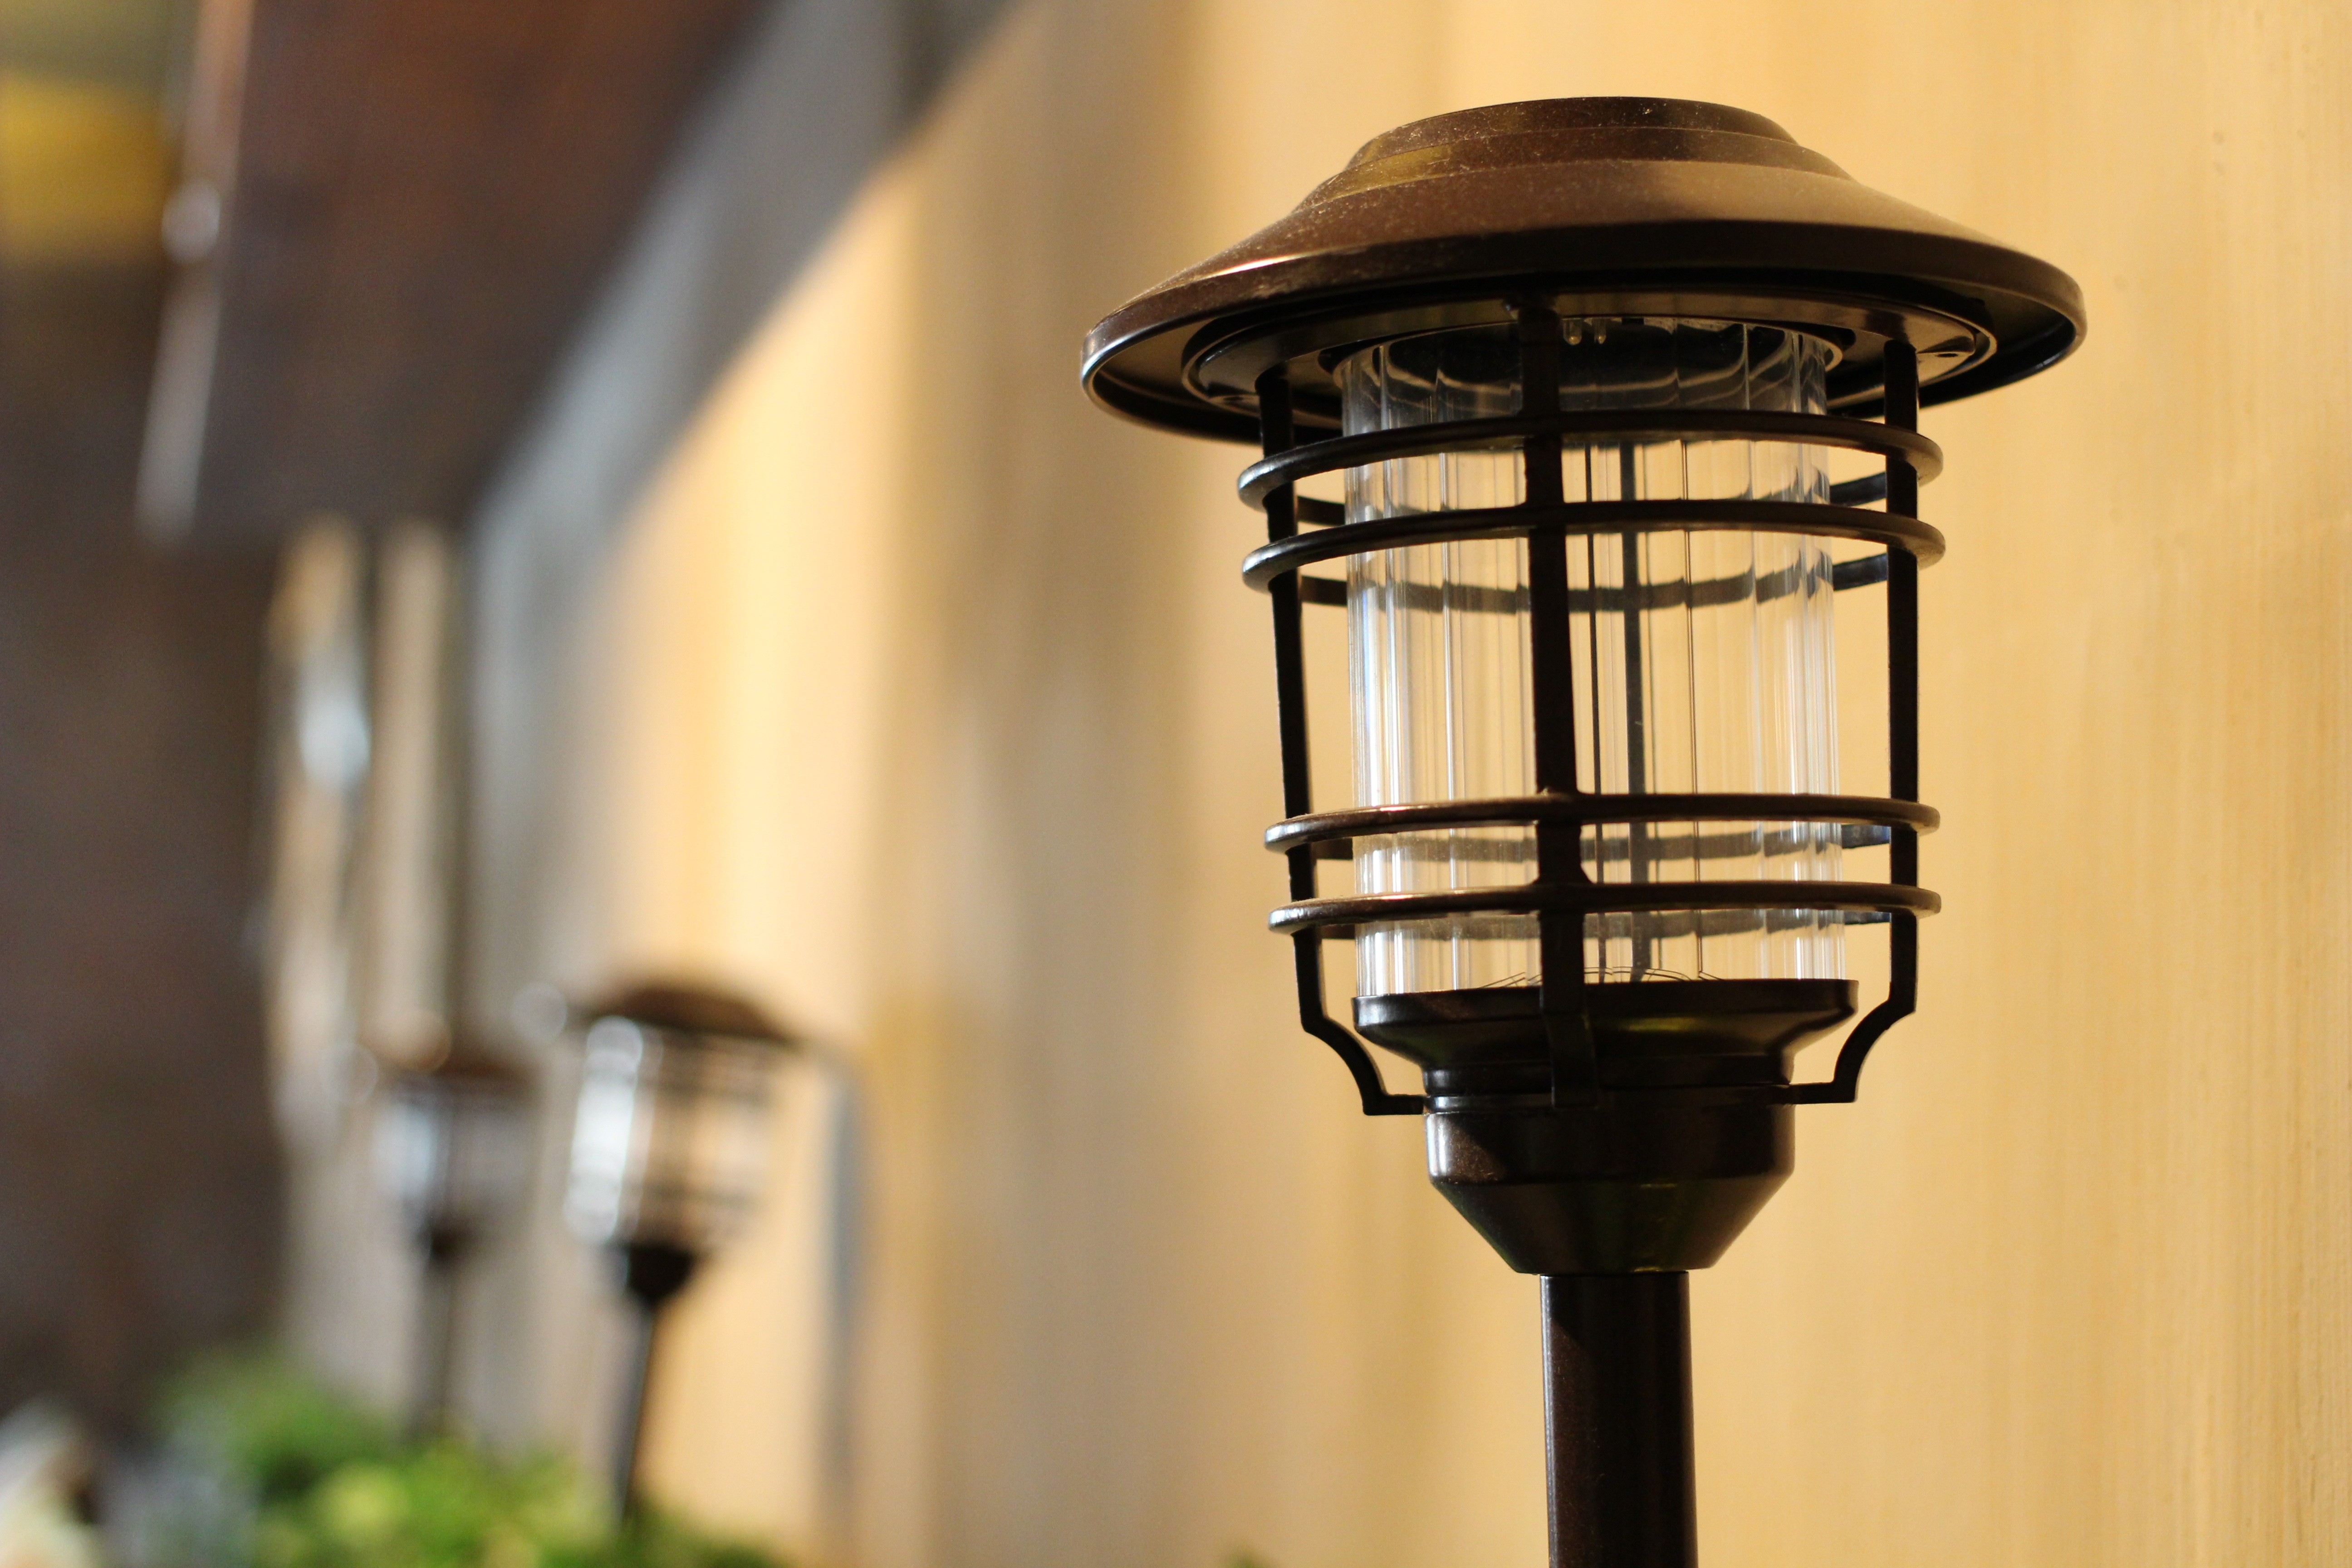
cafe, light, lantern, street light, lighting, light fixture, venetian cafe